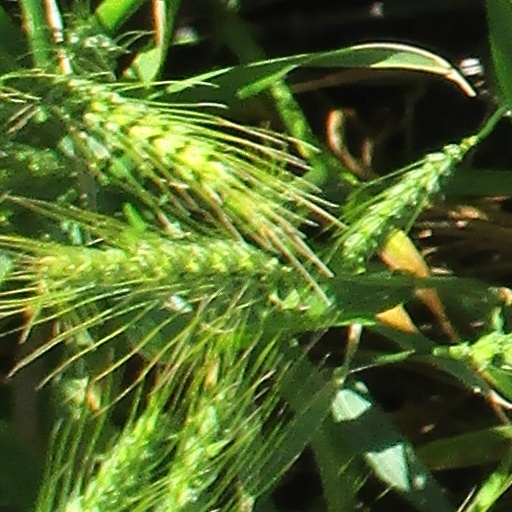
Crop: wheat